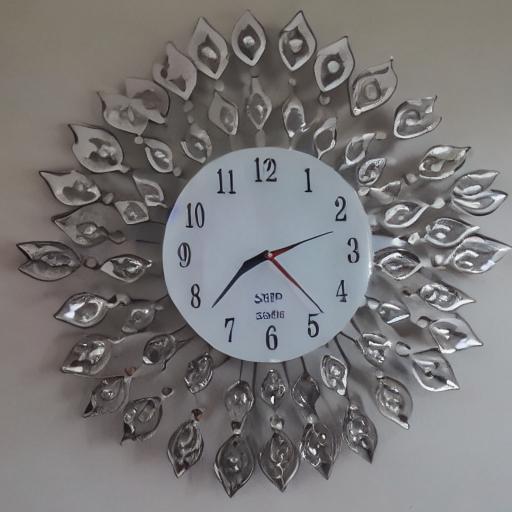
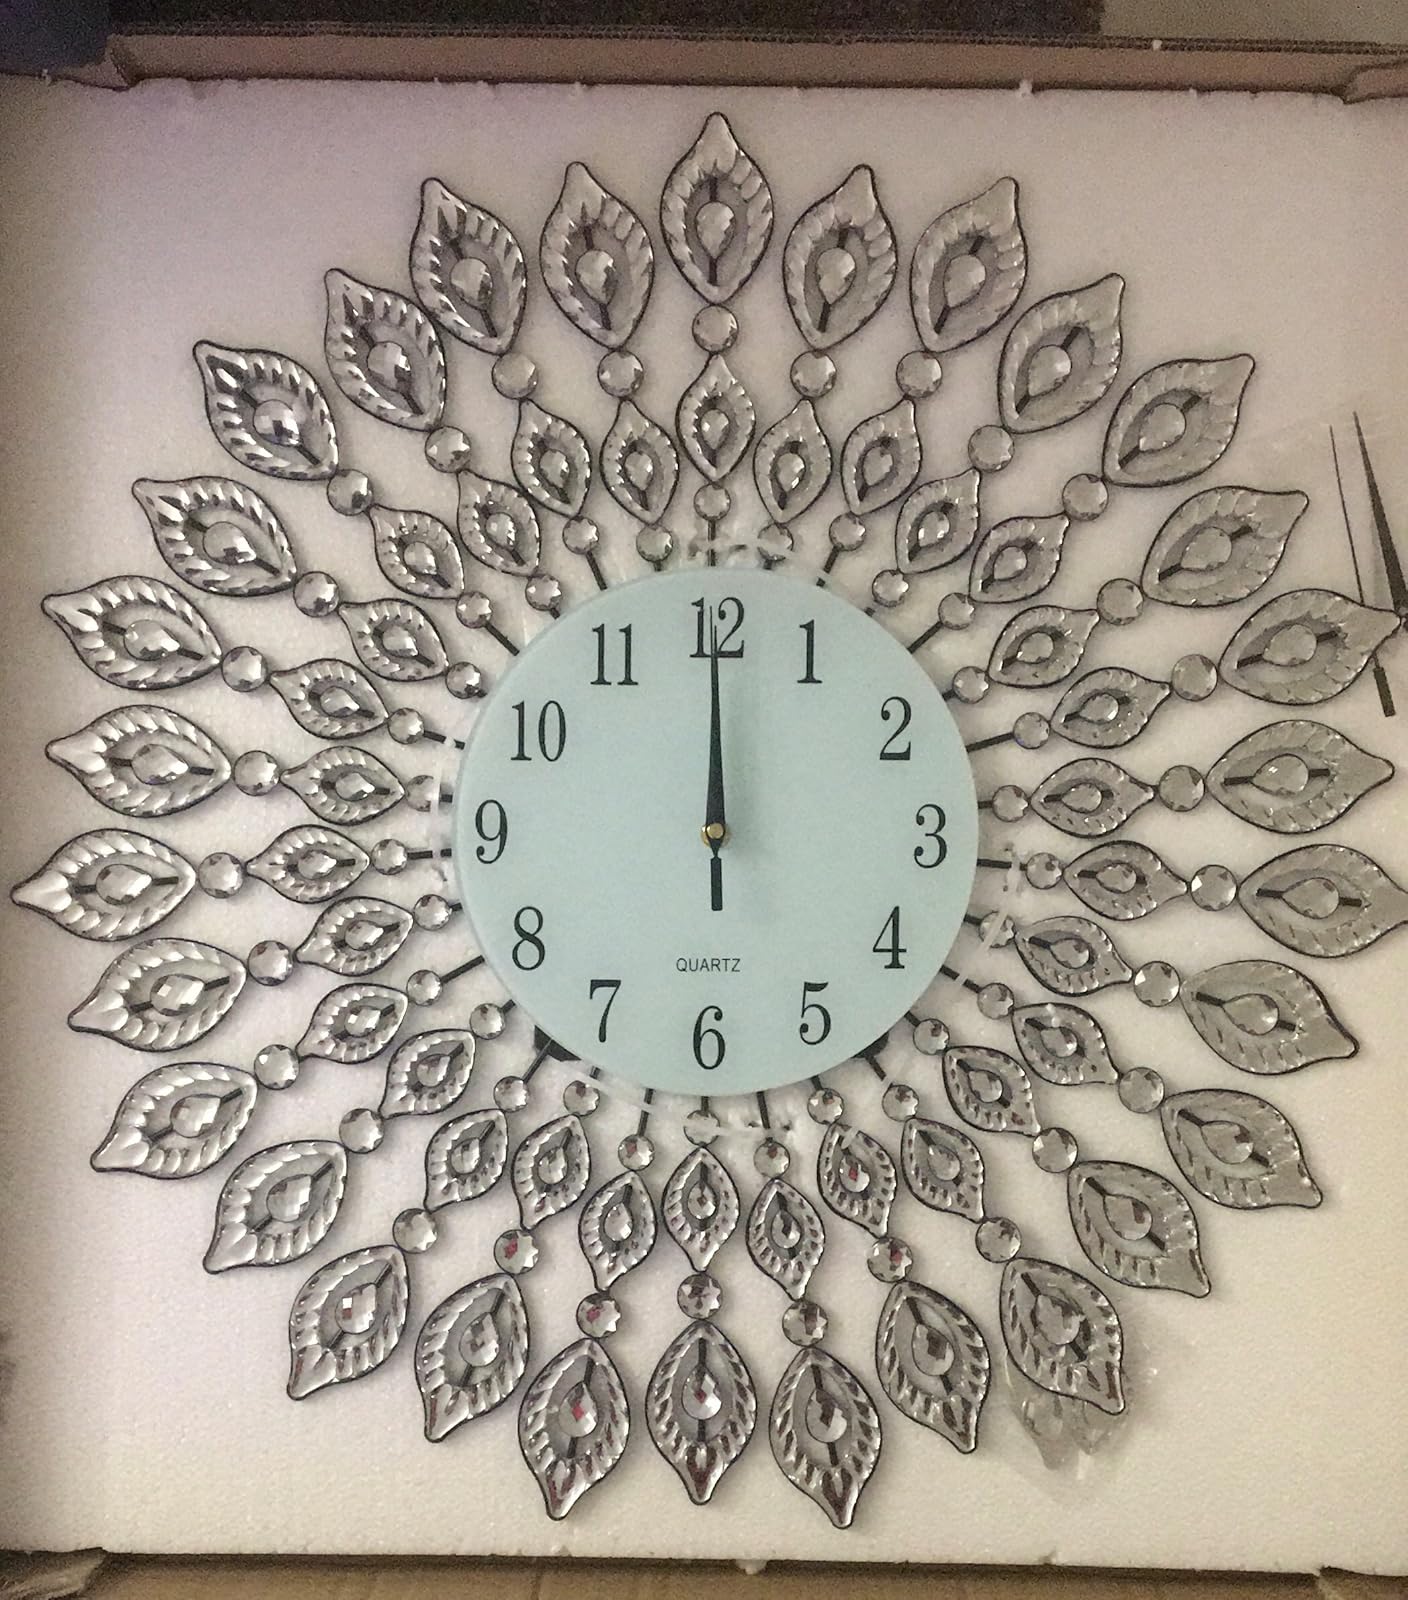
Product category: clock
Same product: no